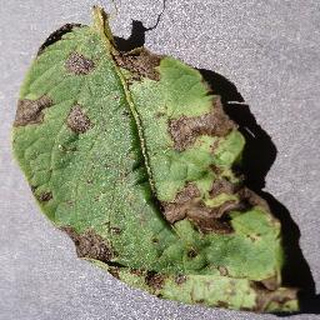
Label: potato_early_blight